Taukkyan War Cemetery

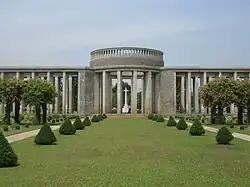
Taukkyan War cemetery

The Taukkyan War Cemetery is a cemetery for Allied soldiers from the British Commonwealth who died in battle in Burma during the Second World War. The cemetery is in the village of Taukkyan, about north of Yangon on Pyay Road. It is maintained by the Commonwealth War Graves Commission.